Parenting

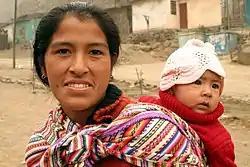
Baby on back in Lima, Peru

A parenting practice is a specific behavior that a parent uses in raising a child. These practices are used to socialize children. Kuppens et al. found that "researchers have identified overarching parenting dimensions that reflect similar parenting practices, mostly by modeling the relationships among these parenting practices using factor analytic techniques." For example, many parents read aloud to their offspring in the hopes of supporting their linguistic and intellectual development. In cultures with strong oral traditions, such as Indigenous American communities and New Zealand Maori communities, storytelling is a critical parenting practice for children.